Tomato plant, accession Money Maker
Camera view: horizontal (90 deg, fisheye); turntable rotation: 210 degrees
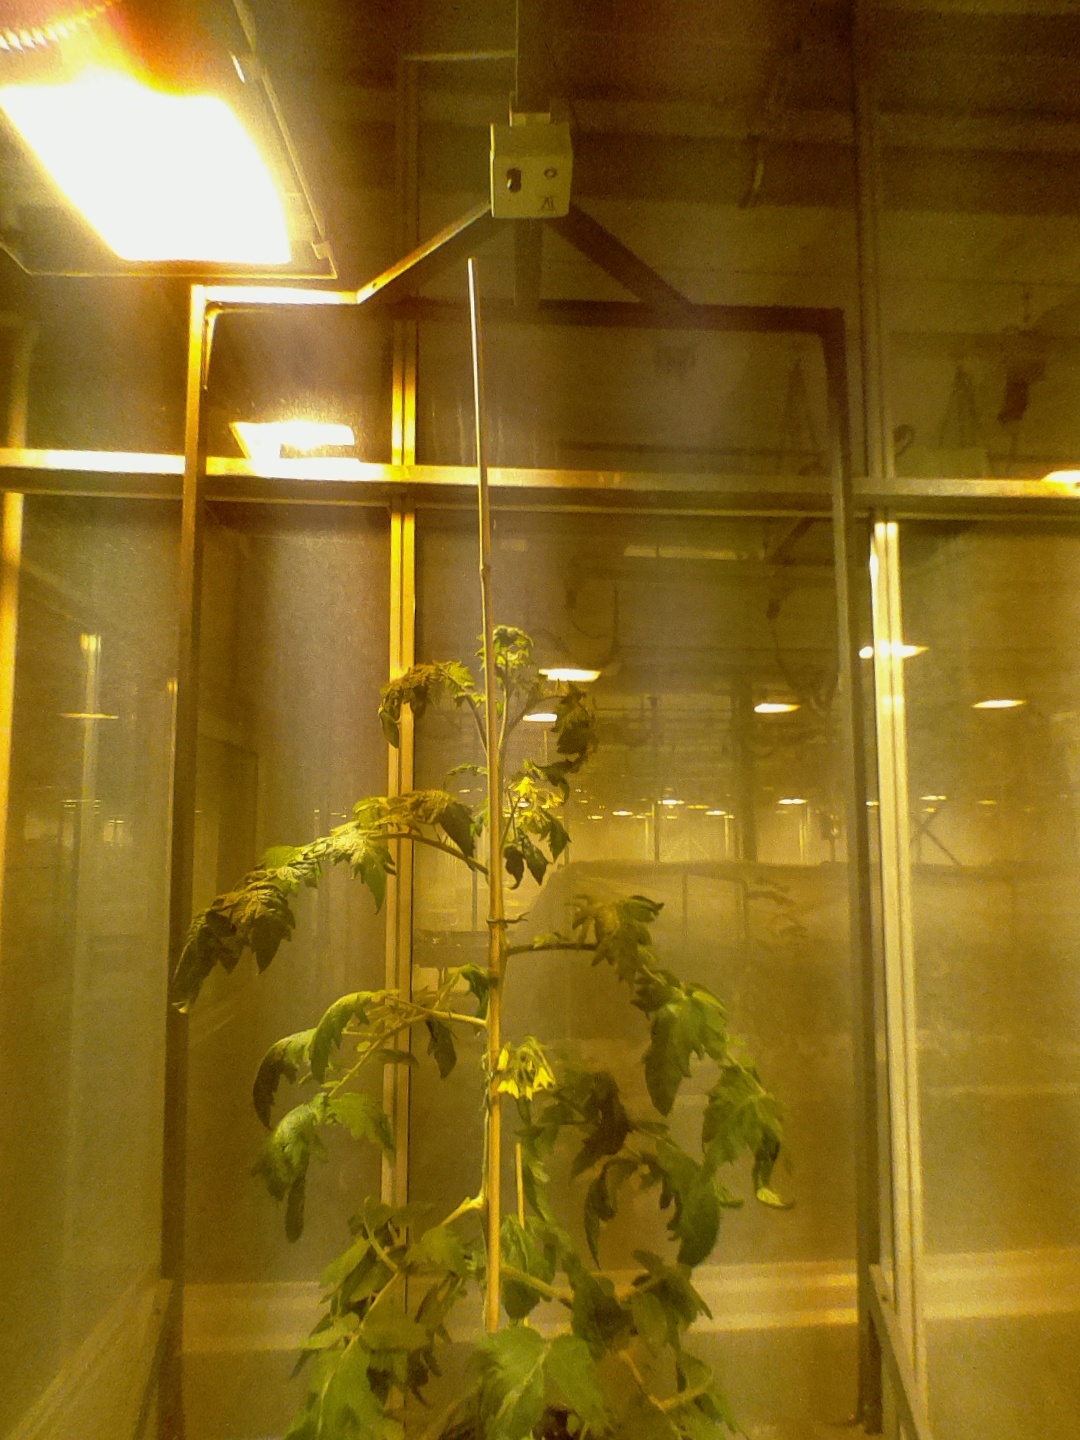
BBCH growth stage 67: Full flowering, 70%-80% of flowers open, more petals falling